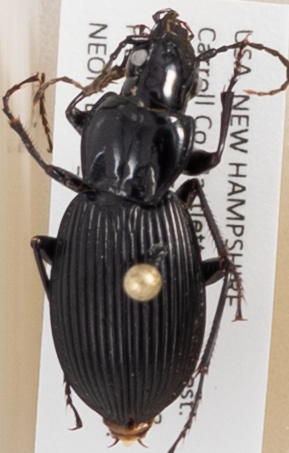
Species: Pterostichus lachrymosus
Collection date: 2019-08-07
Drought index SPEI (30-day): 0.264
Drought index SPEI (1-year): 1.13
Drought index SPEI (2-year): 0.88